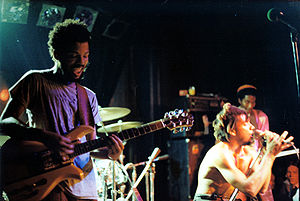
Bad Brains
Bad Brains under koncert i 1983
Bad Brains er et punkband fra USA dannet i Washington, D.C. i 1977. Sammen med bysbørnene fra Minor Threat er Bad Brains anerkendt som pionerer inden for hardcore punk, selvom bandets medlemmer tager afstand fra denne betegnelse. Bad Brains er kendt for at inkorporere elementer af reggae og senere i karrieren funk, heavy metal, hip-hop og soul i deres musik. Bandet var et af de første sorte punkbands og kendte for deres tilhørsforhold til Rastafari bevægelsen.